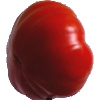
Label: Tomato 3